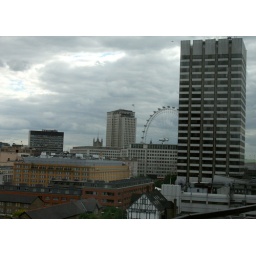
from a roof top bar in South Bank